Héctor Ortiz (baseball)

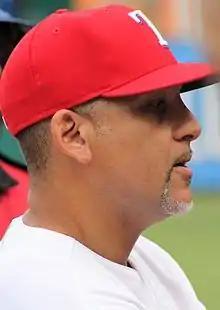
Ortiz during a game in 2016

Héctor Ortiz Montañez (October 14, 1969 – February 28, 2024) was a Puerto Rican professional baseball catcher and coach. He played in Major League Baseball (MLB) for the Kansas City Royals and Texas Rangers. He also coached in MLB for the Texas Rangers.